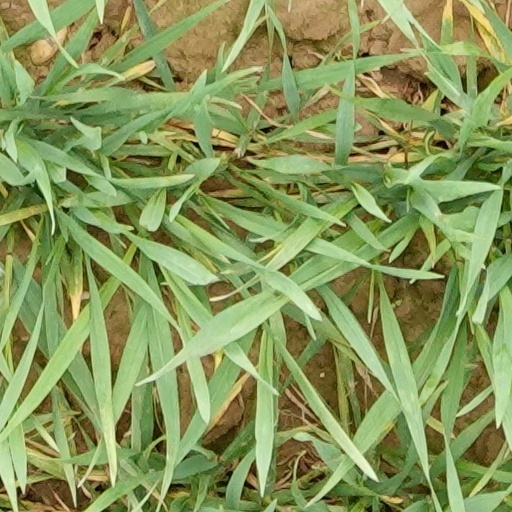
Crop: wheat